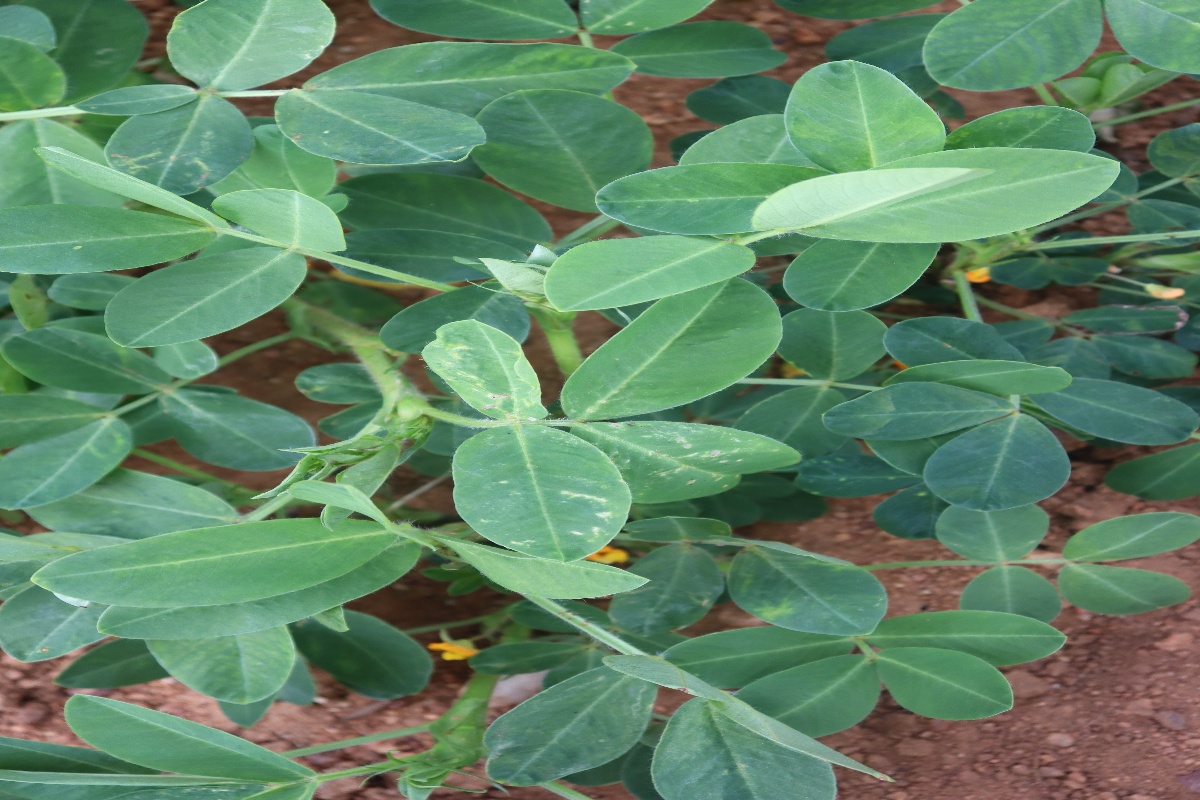
Label: healthy leaf